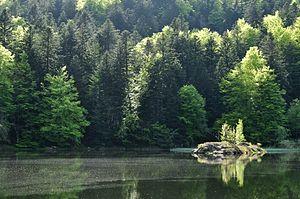
Étang des Roseaux, massif des Vosges, au printemps
Lepuix est une commune française située dans le département du Territoire de Belfort en région Bourgogne-Franche-Comté.
L'étang des Roseaux est un petit lac situé dans les contreforts du Ballon d'Alsace, dans le massif des Vosges, dans le département du Territoire de Belfort.